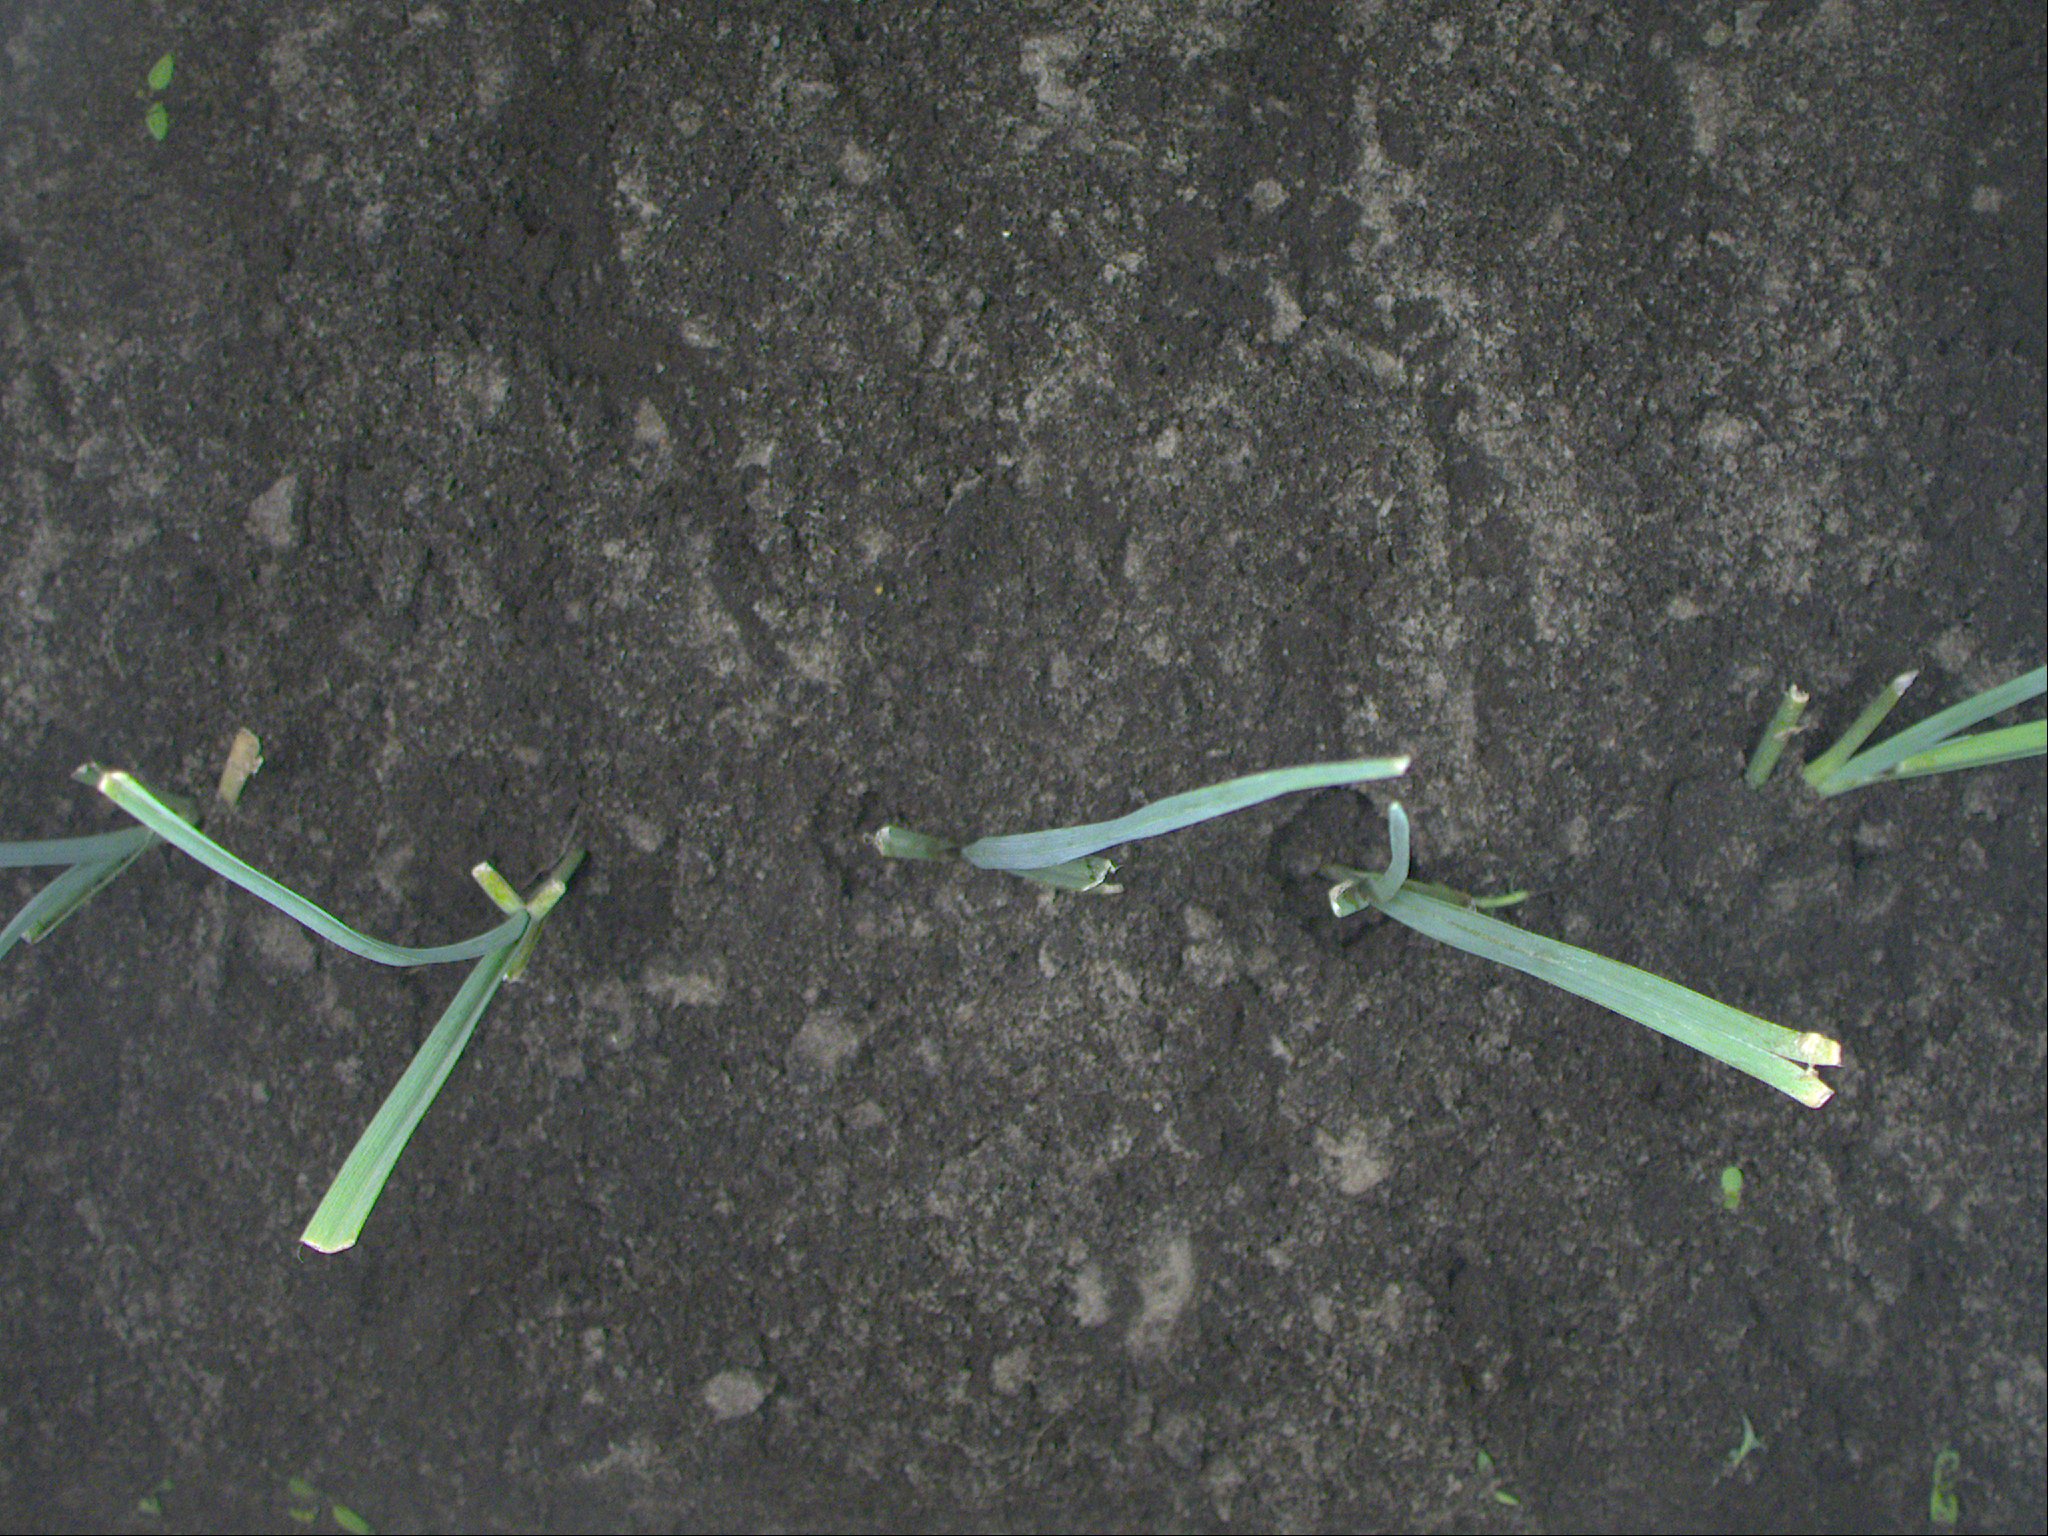
Crop: leek
Objects: leek, leek, leek, leek, leek, stem_leek, stem_leek, stem_leek, stem_leek, stem_leek